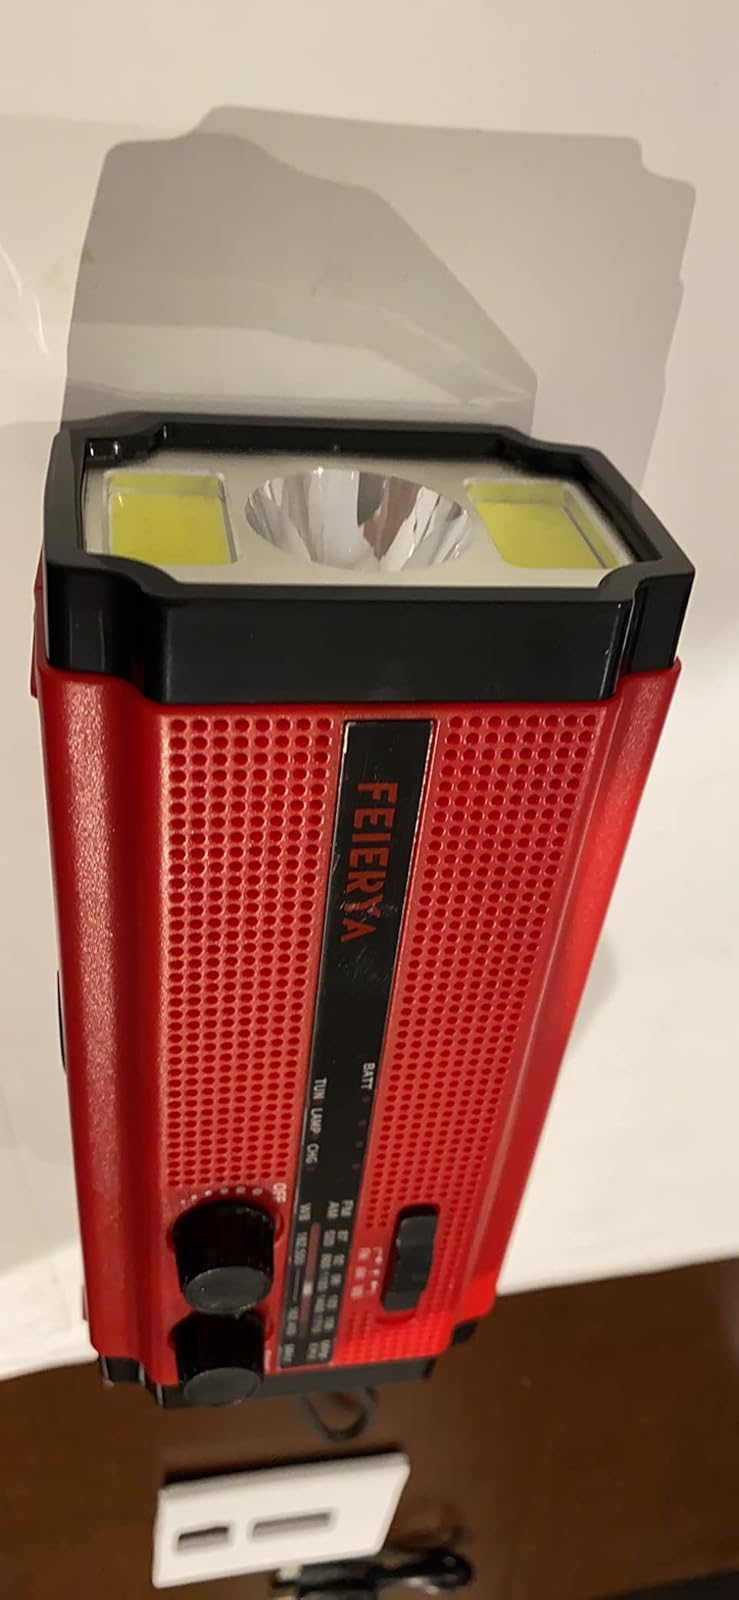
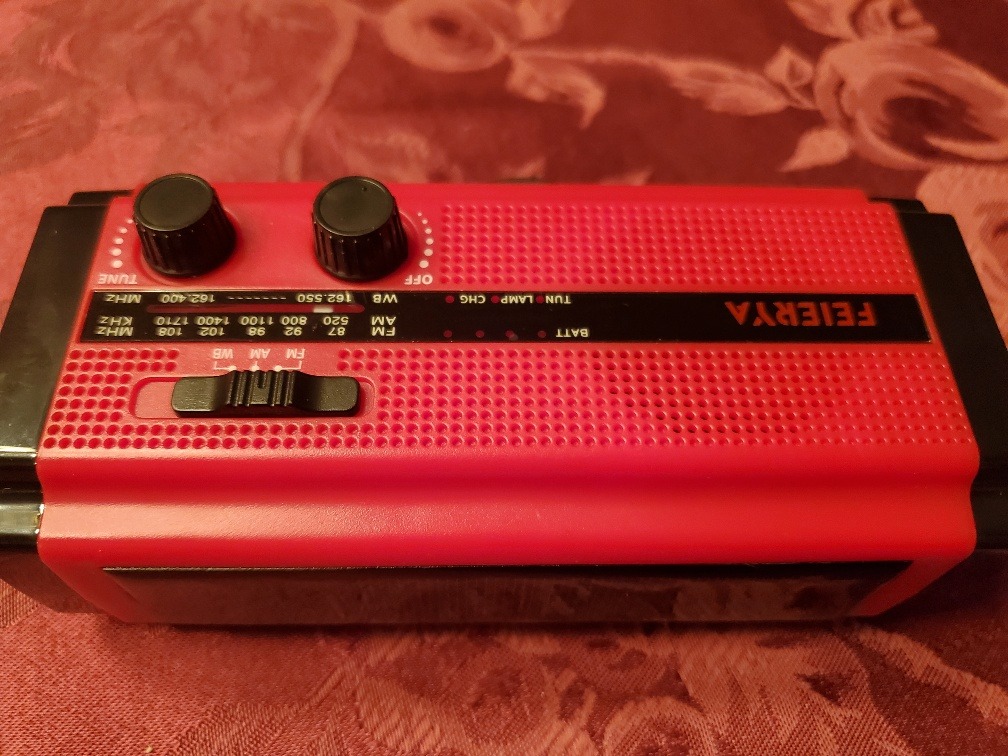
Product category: radio
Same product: yes